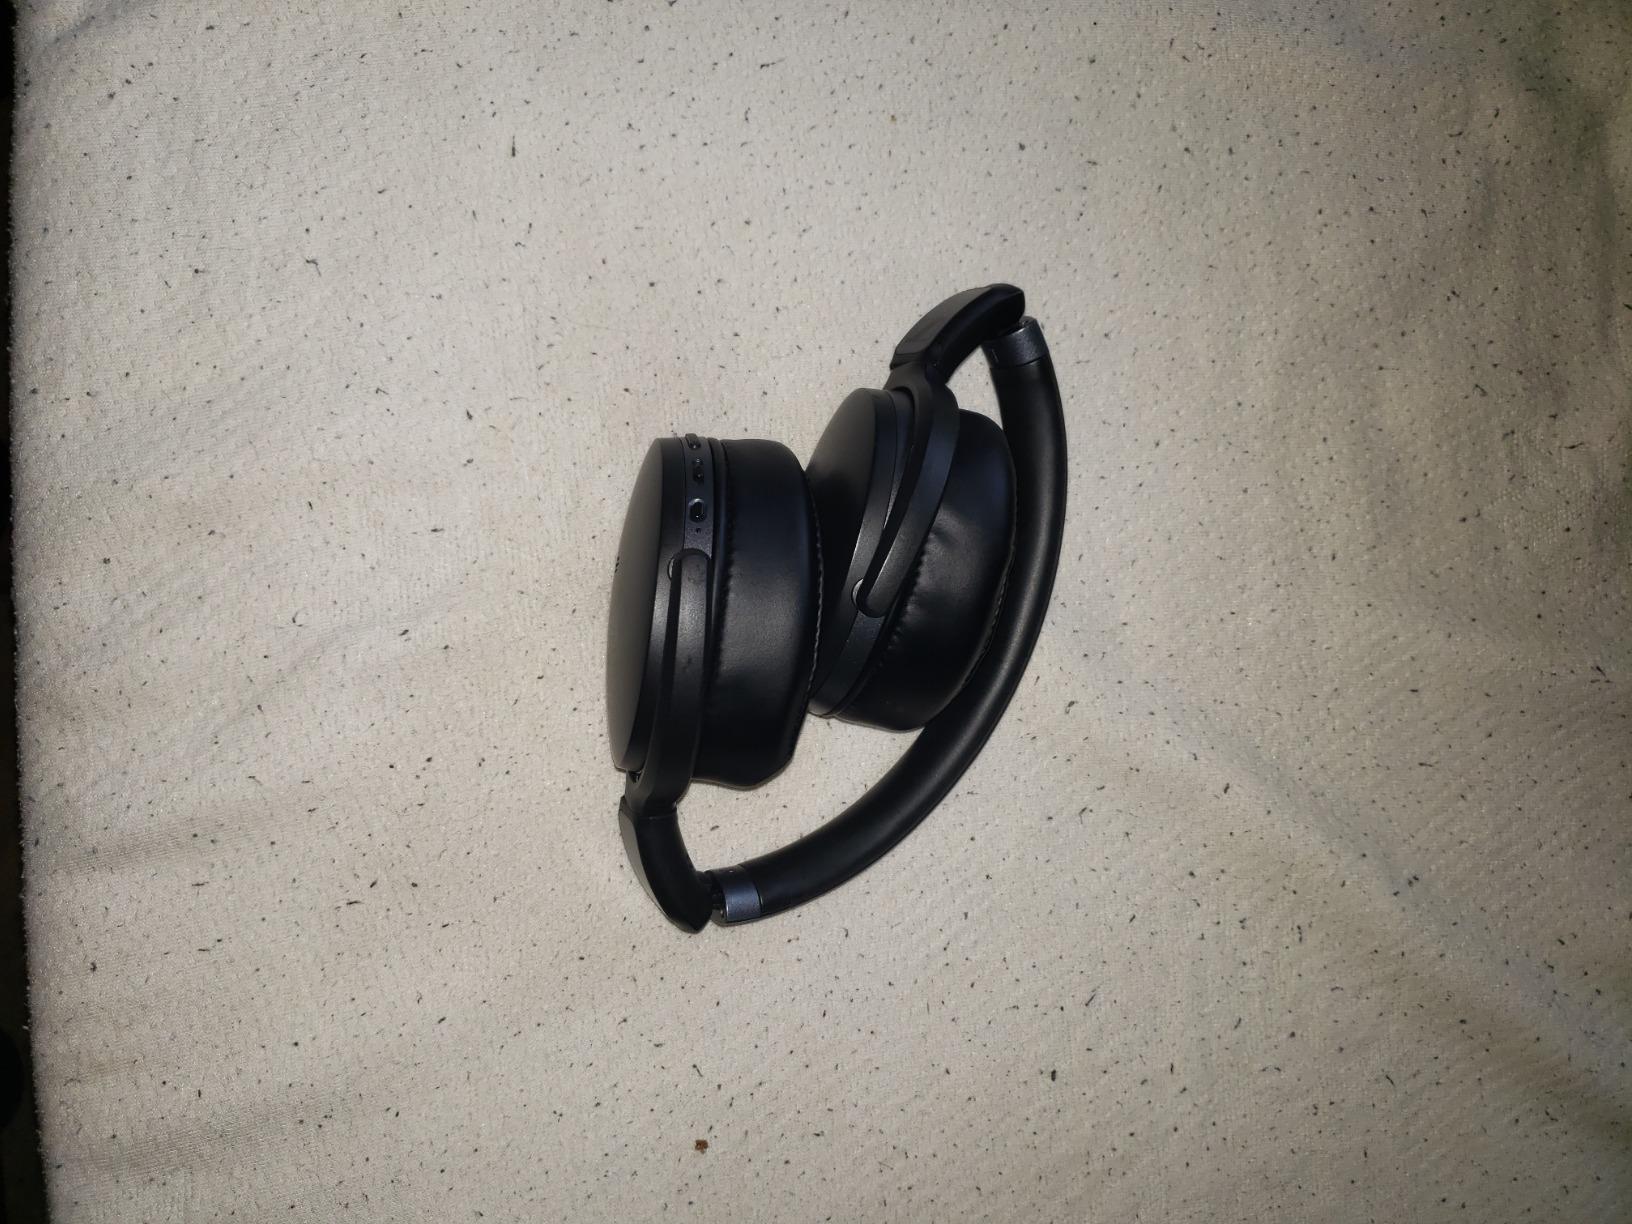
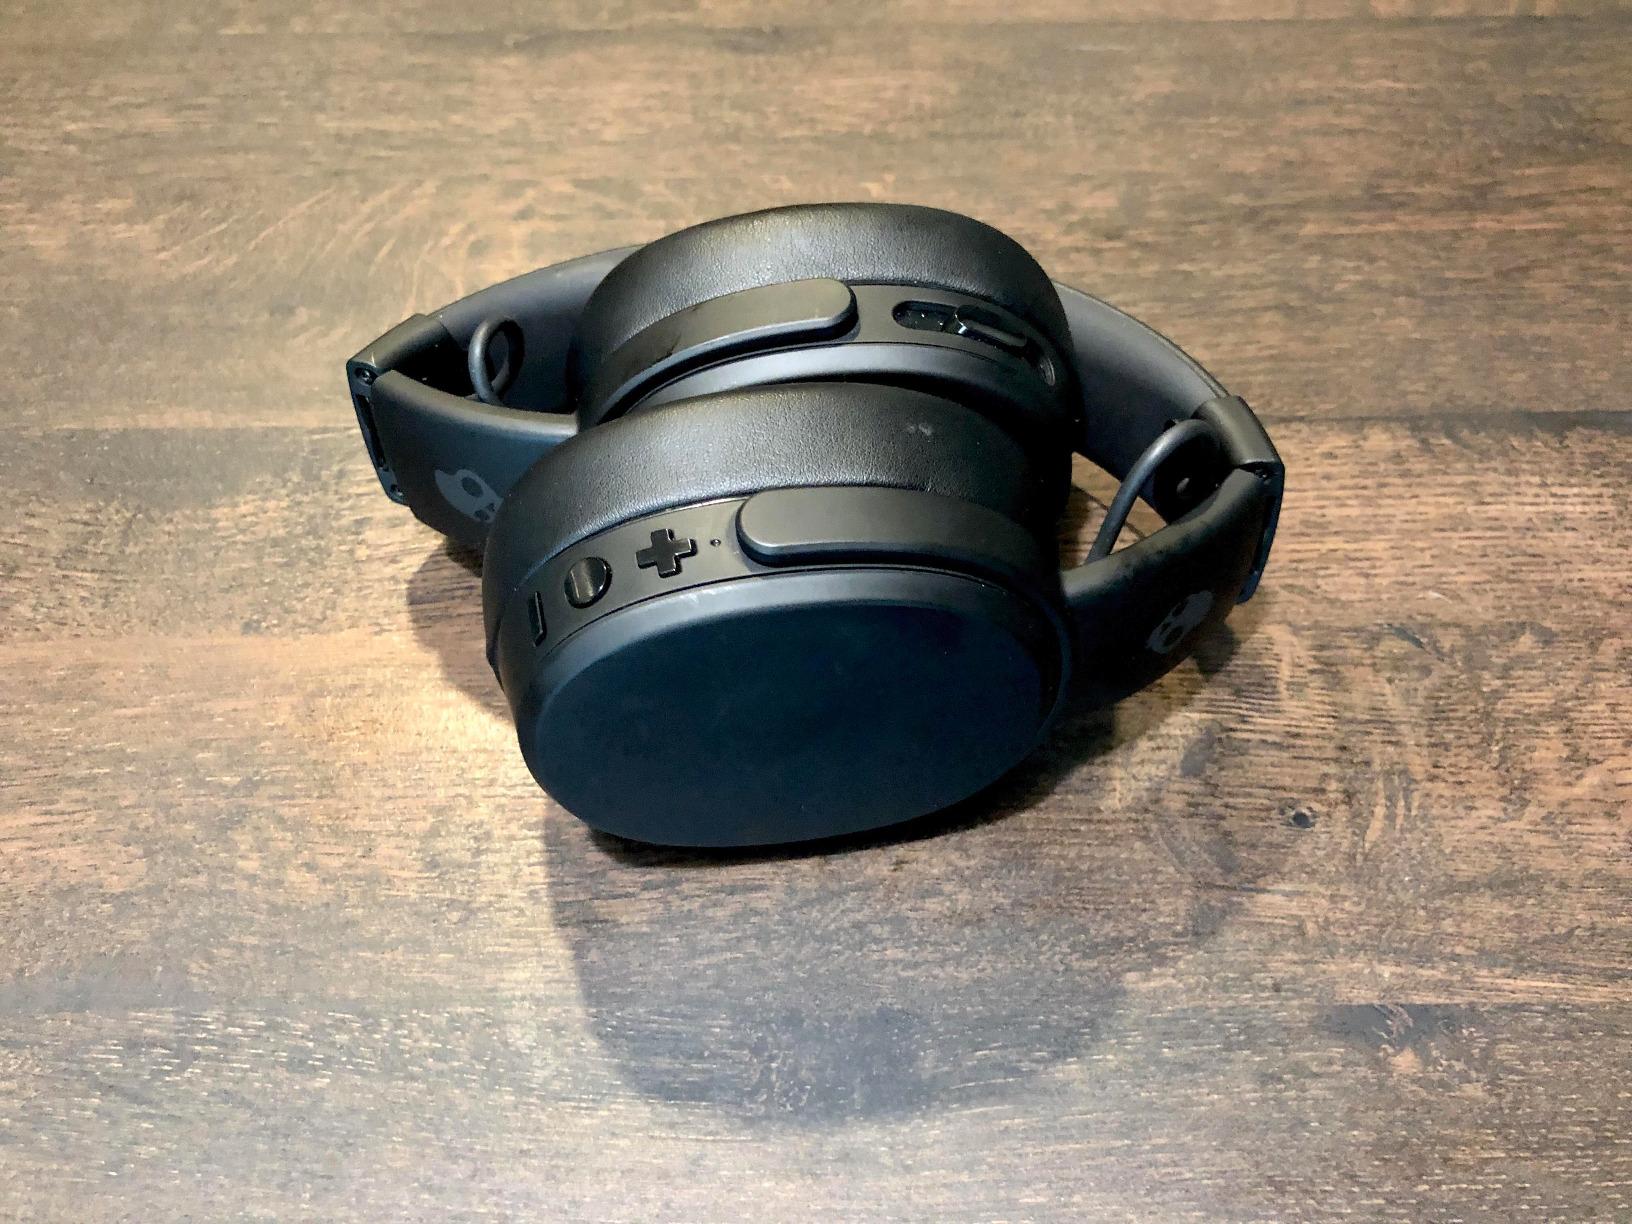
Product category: headphones
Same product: no